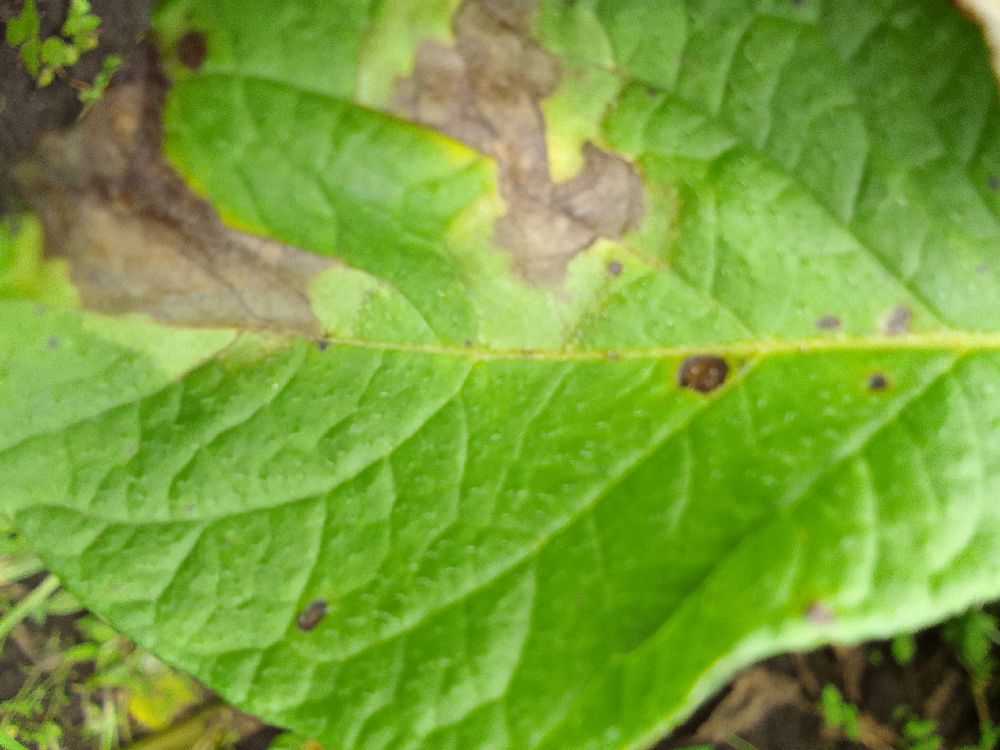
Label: Late blight